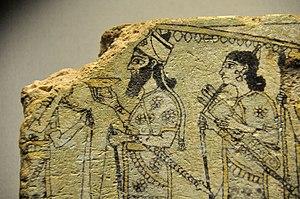
L'Assyrie est une ancienne région du nord de la Mésopotamie, qui tire son nom de la ville d'Assur, du même nom que sa divinité tutélaire. À partir de cette région s'est formé, au IIᵉ millénaire av. J.-C., un royaume puissant qui devient plus tard un empire. Aux VIIIᵉ et VIIᵉ siècles av. J.-C., l'Assyrie contrôle des territoires s'étendant sur la totalité ou sur une partie de plusieurs pays actuels, comme l'Irak, la Syrie, le Liban, la Turquie et l'Iran.